Sabatinca pluvialis

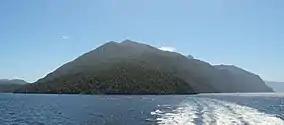
Secretary Island, type locality of "S. pluvialis"

This species is endemic to New Zealand and is only known from Secretary Island in Fiordland. It has the most restrictive range of the known species of "Sabatinca" in New Zealand. This species first became known to science when John Grehan collected a specimen in 1982. C. F. Butcher subsequently collected larvae now known to of this species.